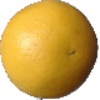
Label: Grapefruit White 1